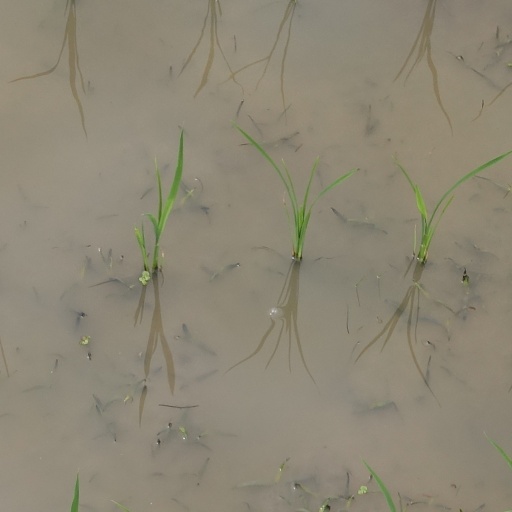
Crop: rice